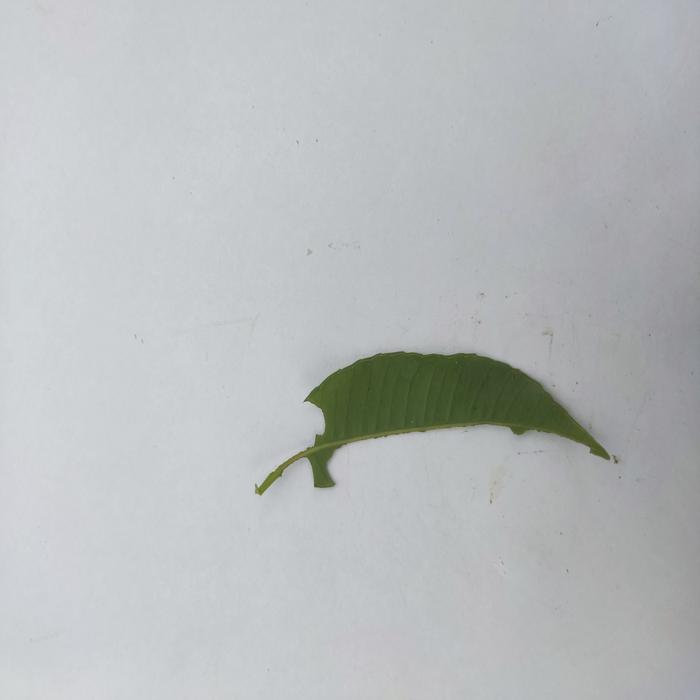
Crop: Hog Plum
Leaf condition: Caterpillars_Infestation